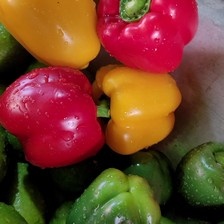
Label: capsicum